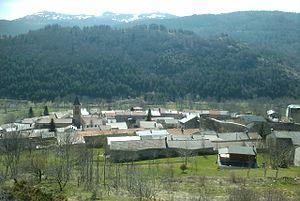
Photo de Prades pris depuis le haut du village
Prades est une commune française située dans le département de l'Ariège, en région Occitanie.